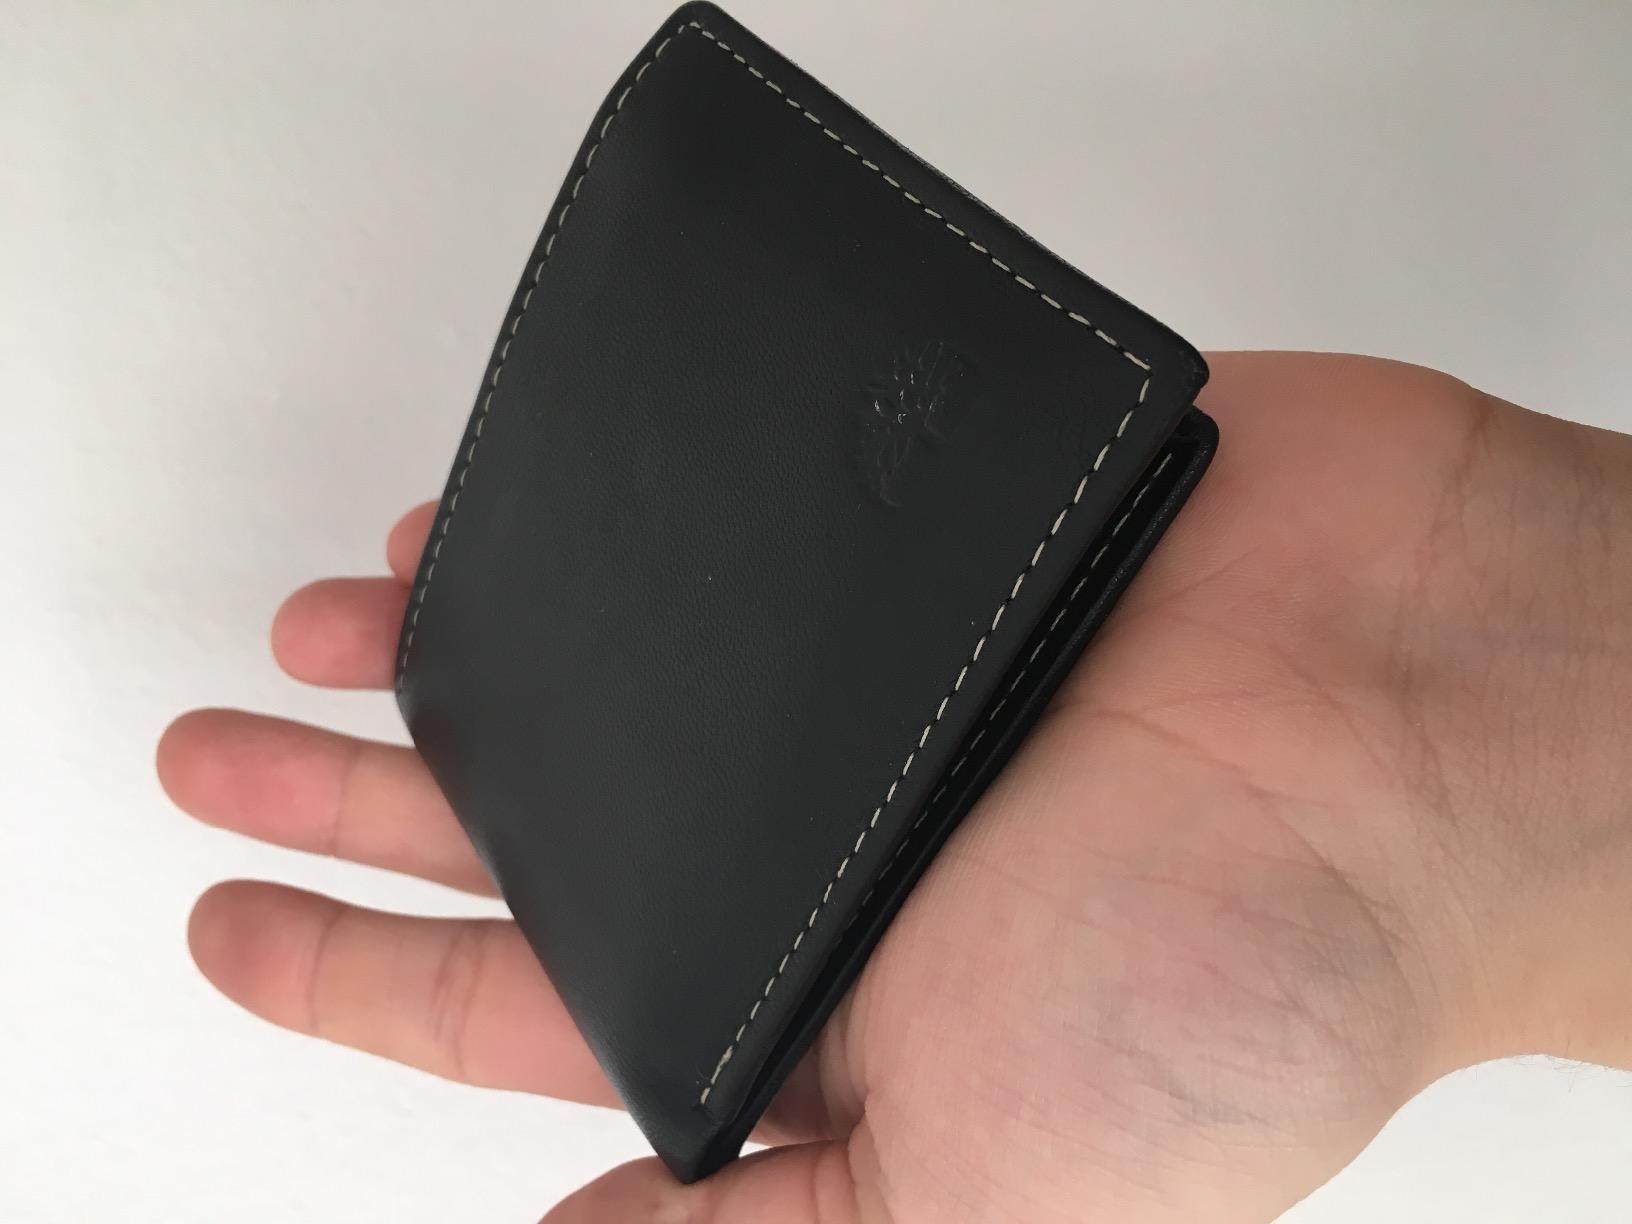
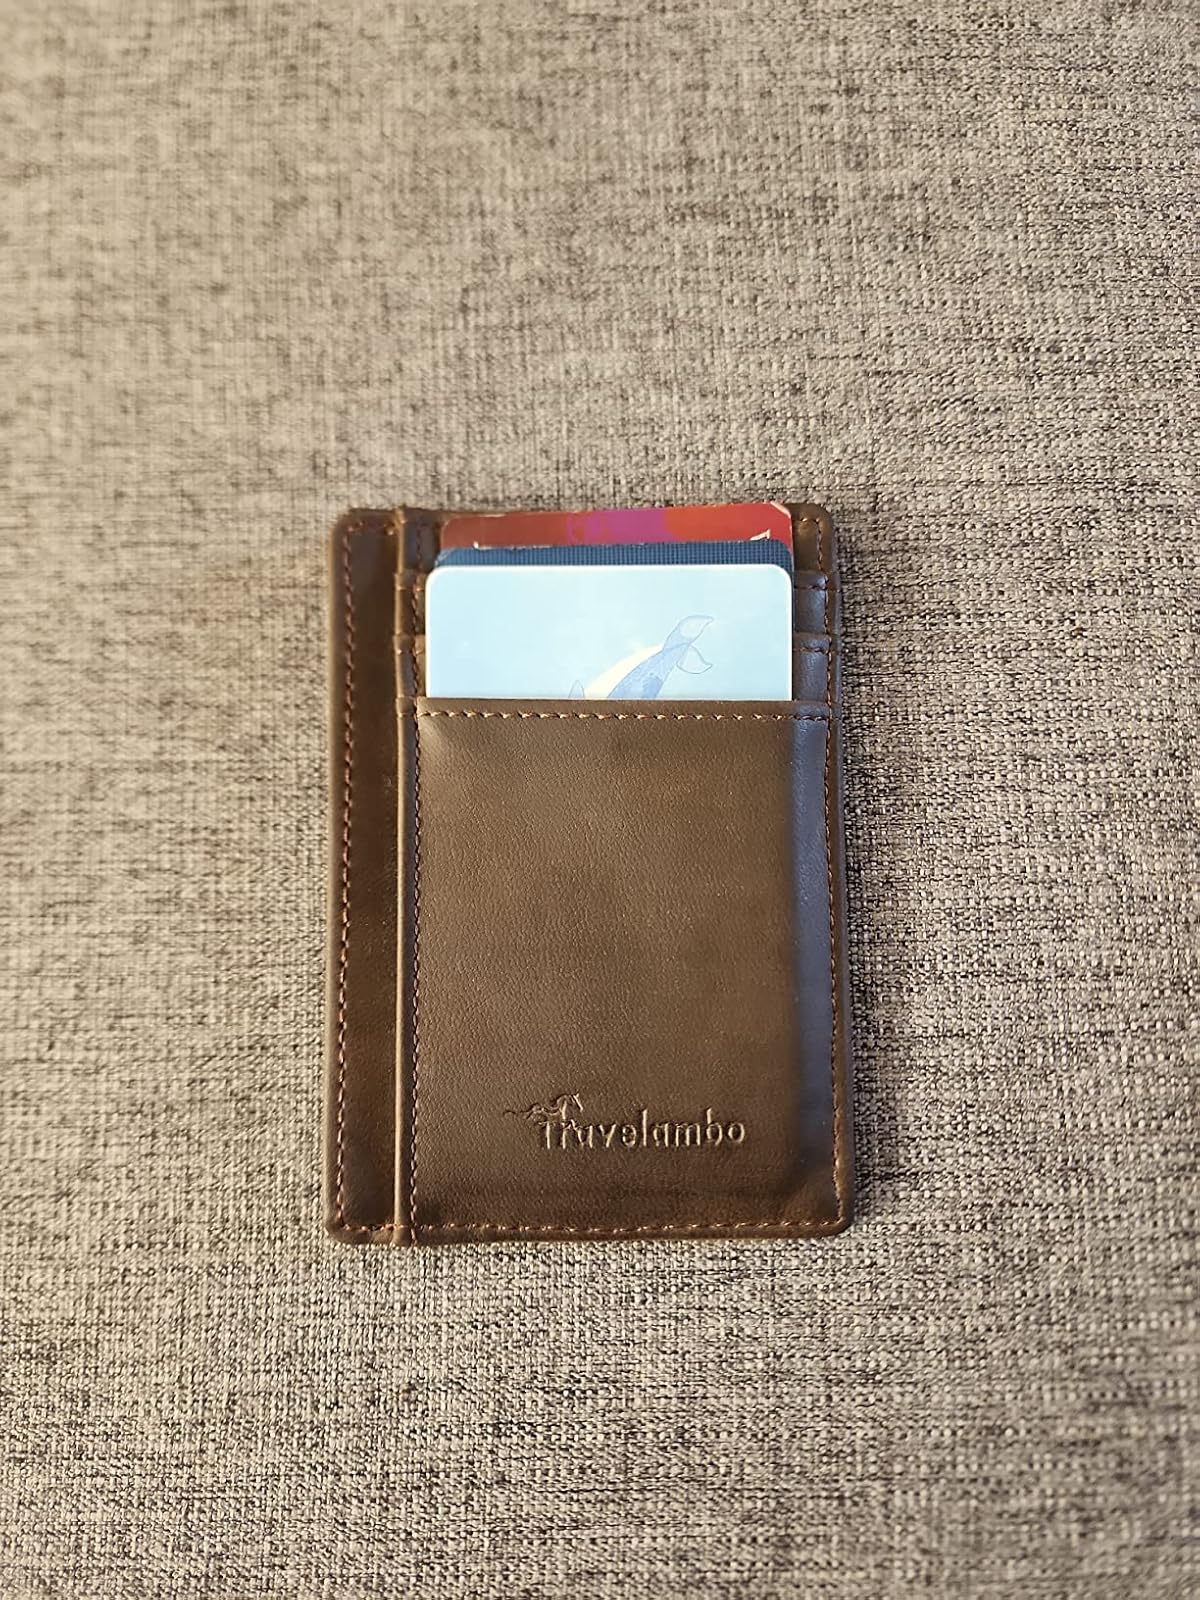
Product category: accessories_wallet
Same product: no